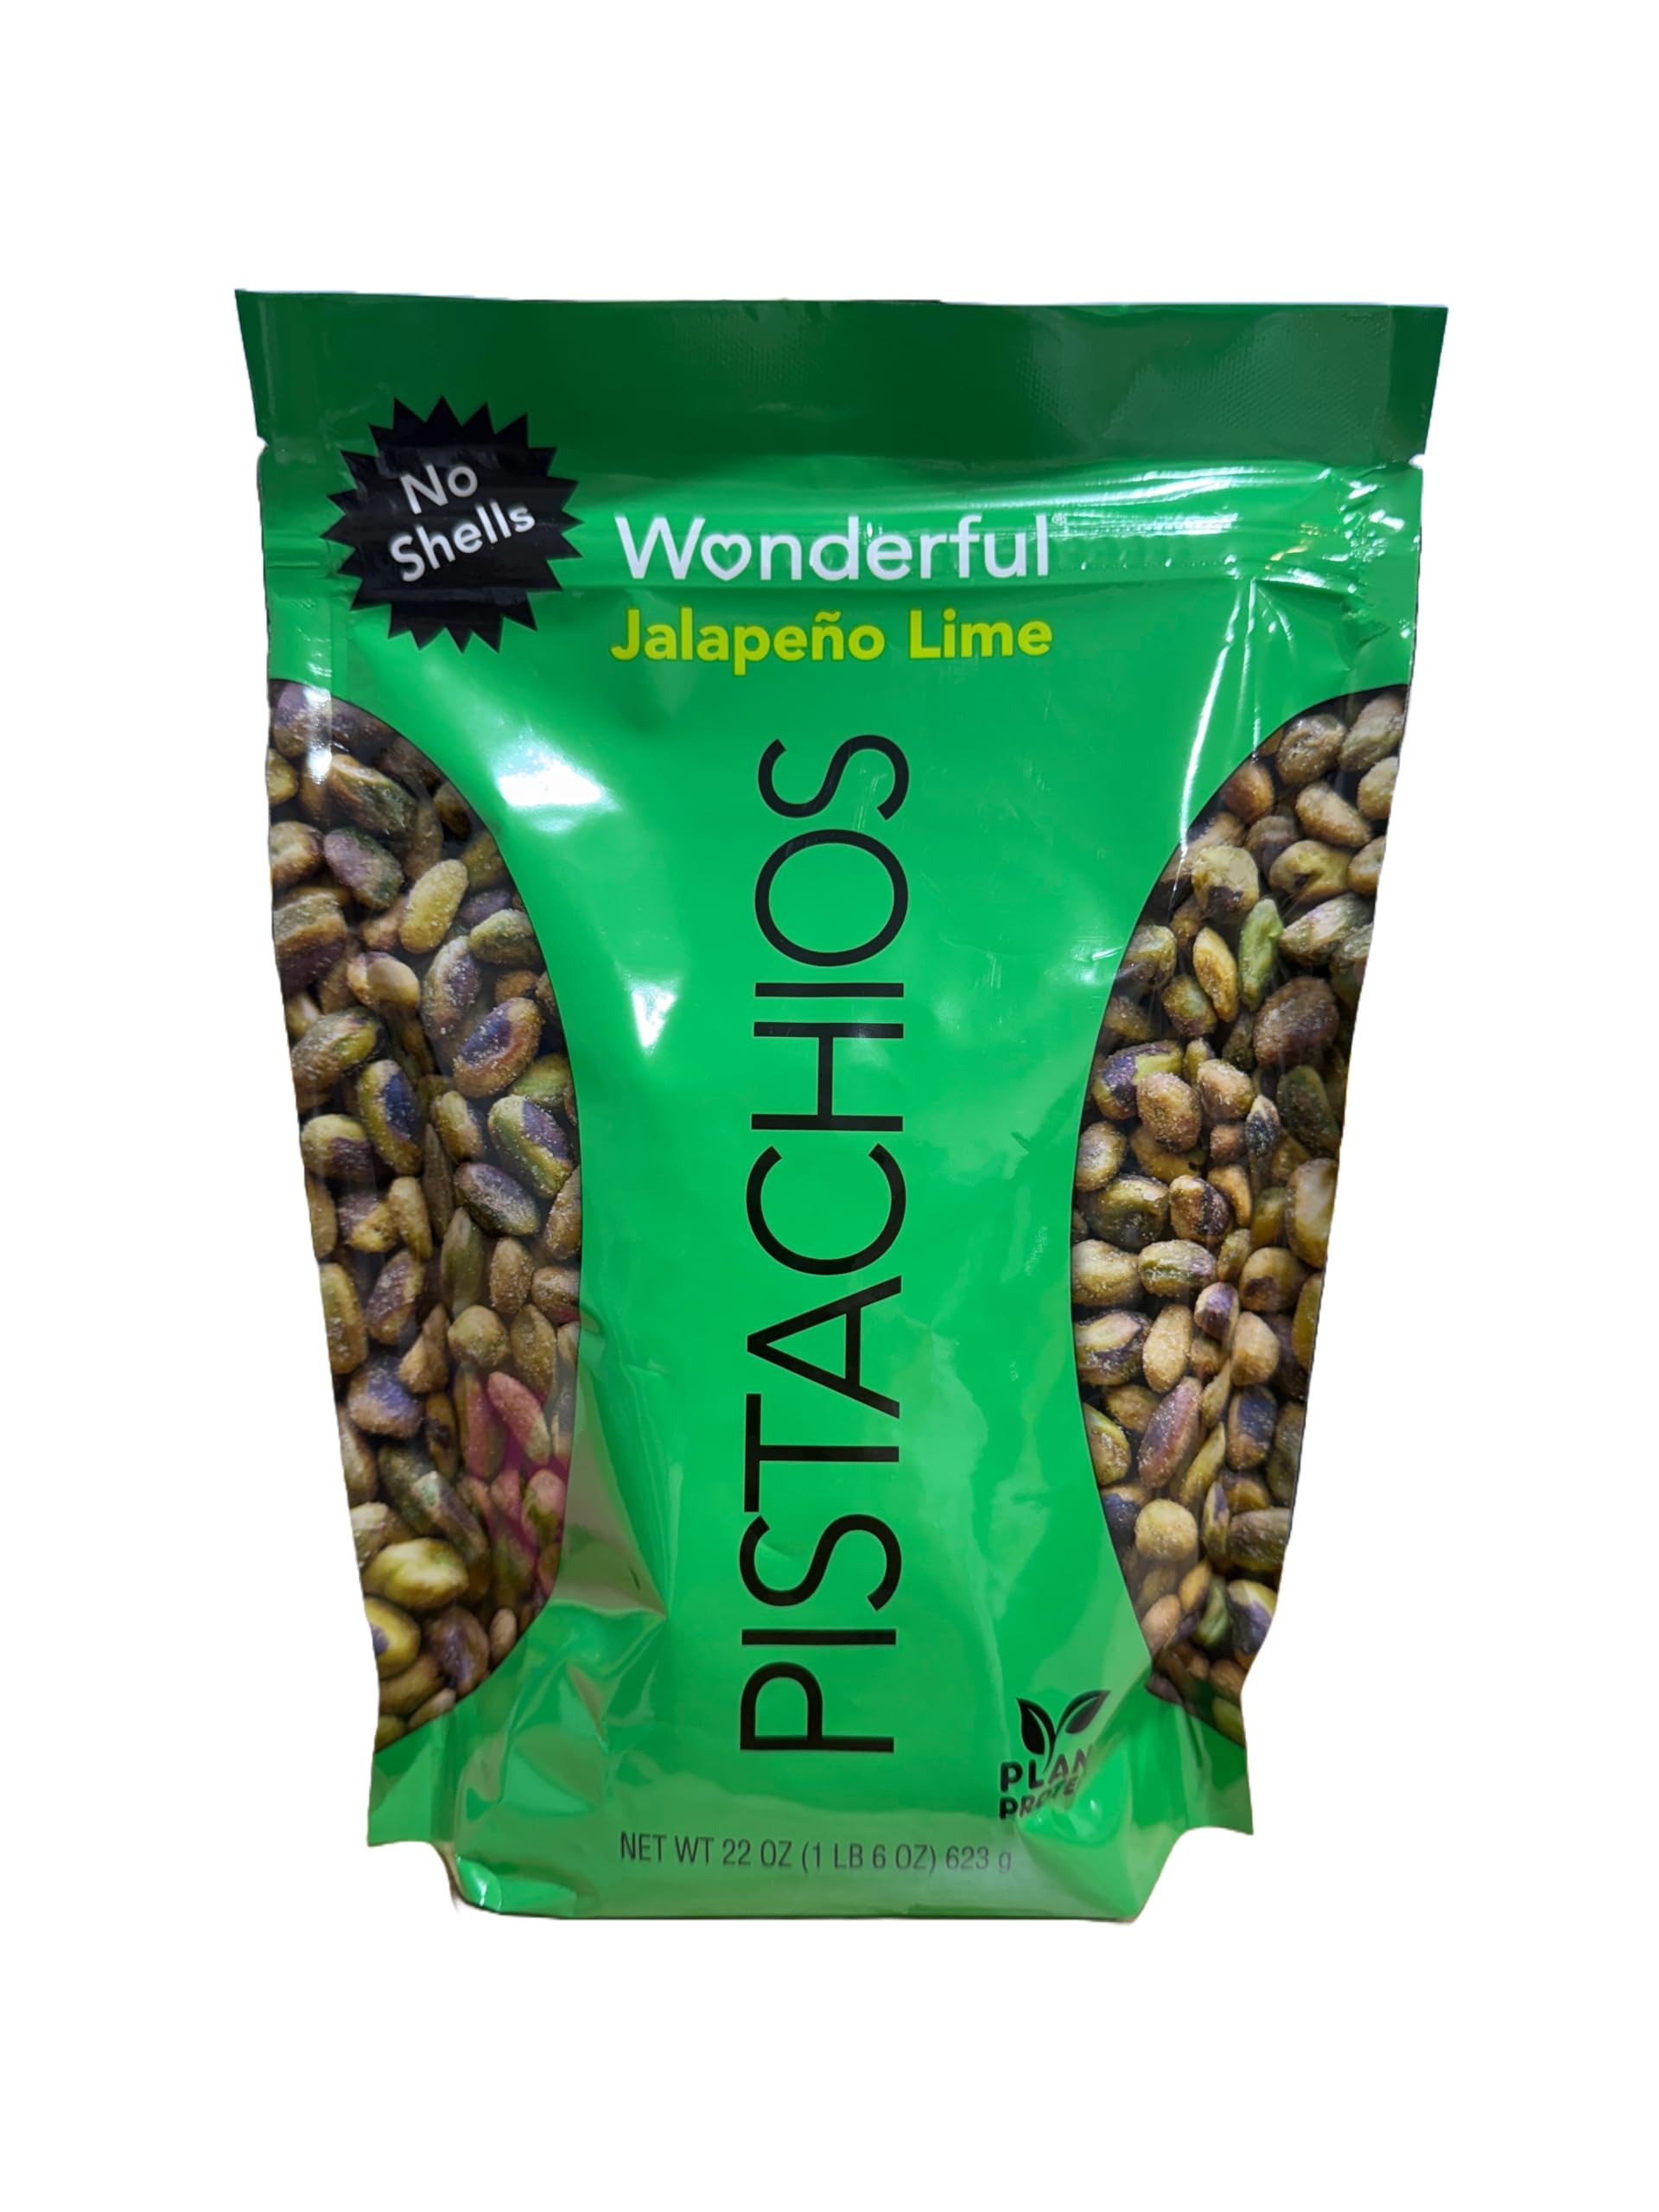
Item Name: Wonderful Pistachios Jalapeno Lime - 22 Ounces
Bullet Point 1: 22 ounce bag
Bullet Point 2: No Shells
Product Description: Wonderful Pistachios Jalapeno Lime - 22 Ounces - No Shells
Value: 22.0
Unit: Ounce

Price: 24.87